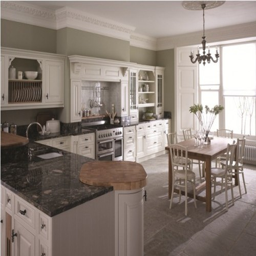
The dining table is in the middle of the large kitchen.
a kitchen with a table and chairs with a stove
A COUNTRY STYLE KITCHEN WITH MARBLE TOP ISLAND AND A WOOD TABLE
A wooden table sitting in the middle of a kitchen.
A large sunny kitchen with a table for six in it